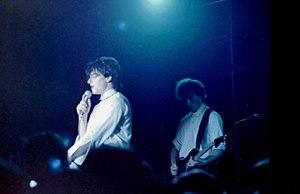
Cet article présente la chronologie de l'histoire du groupe de rock irlandais U2 :